Škvorec Chateau

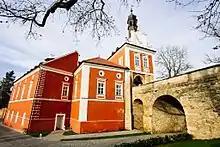
Škvorec Chateau ("Savoia Castle") in December 2016

Škvorec Chateau (or "Schkworetz") is a chateau, formerly a minor castle, located in Škvorec in the Central Bohemian Region of the Czech Republic, about east of Prague. The chateau, locally also known as the "Starý zámek" ("Old Chateau"), was indirectly first mentioned in historical sources in 1279, yet fully documented as late as since 1404. This Gothic castle was rebuilt during the 1520s into a Renaissance palace; but in 1639 – during the devastating Thirty Years' War – the premises were looted, burned and until 1710 laid in ruins. The chateau was restored then, this time in the Baroque style. Between 1860 and 1884 most of the compound was demolished (also due to the construction of local municipal school), leaving only the buildings in south-eastern corner.